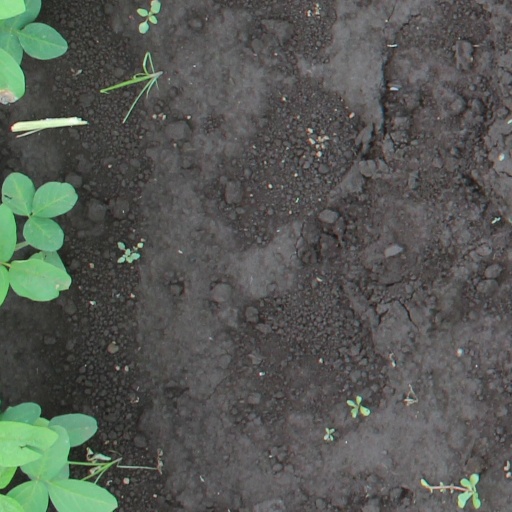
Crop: soybean